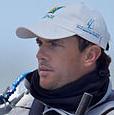
Age: 34